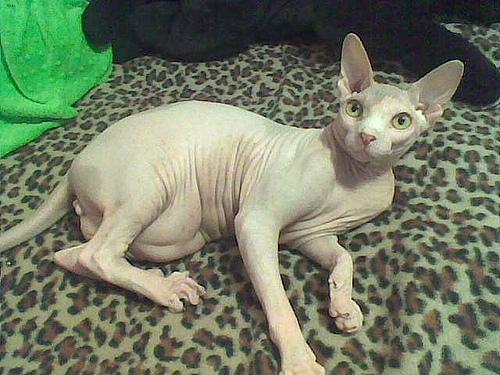
Breed: Sphynx